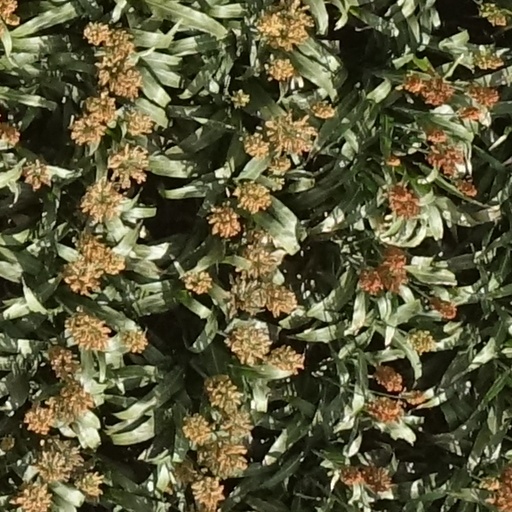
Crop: sorghum